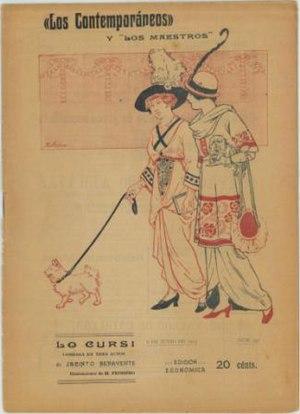
Mariano Pedrero est un dessinateur, peintre, affichiste et illustrateur espagnol.